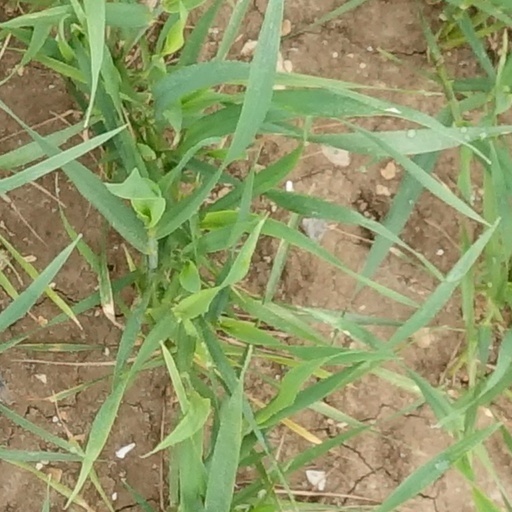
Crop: wheat